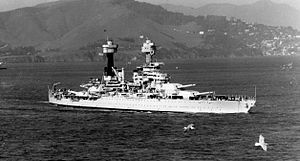
USS West Virginia (1921)
USS West Virginia i San Francisco Bay, cirka 1934.
USS West Virginia var et krigsskib som blev bombet og sank til lav grund under angrebet på Pearl Harbor, hvor hun blev stående et halvt år inden hun blev bjærget. To år efter angrebet var skibet blevet repareret og moderniseret og genindsat i aktiv tjeneste.